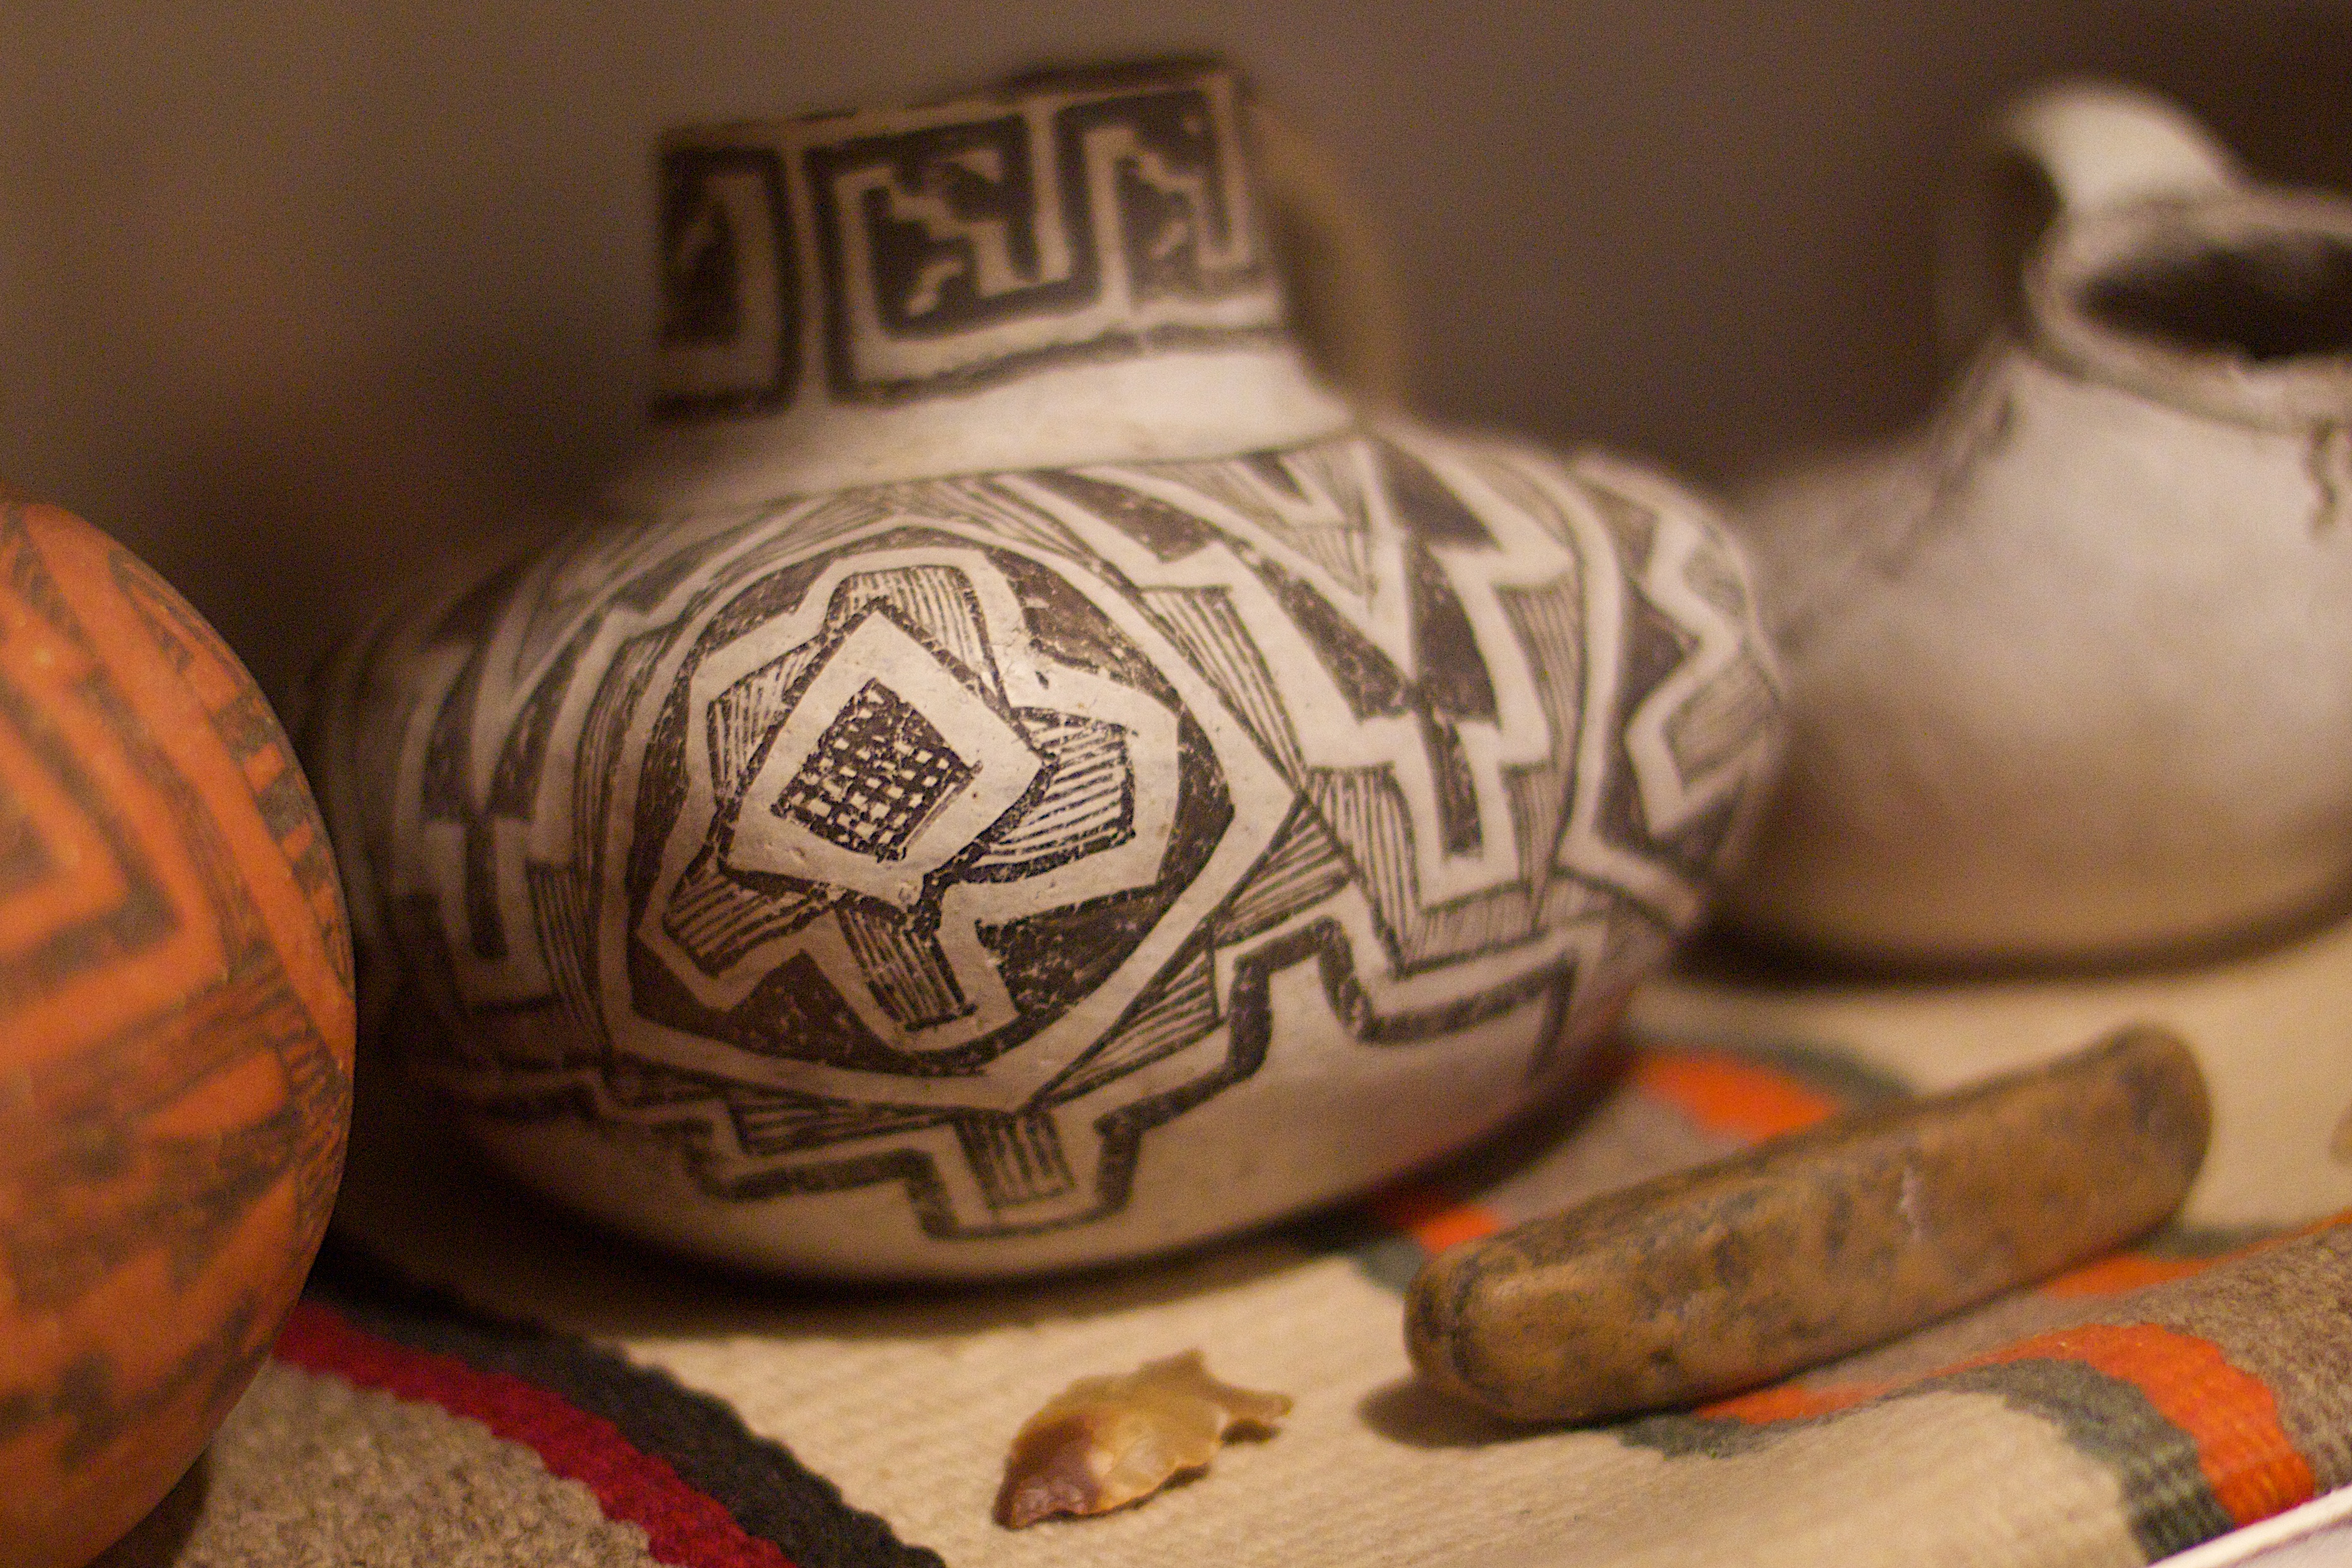
wood, ceramic, pottery, art, carving, rockartranch, man made object